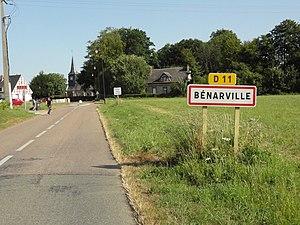
Bénarville (Seine-Mar.) entrée
Bénarville est une commune française située dans le département de la Seine-Maritime, en région Normandie.